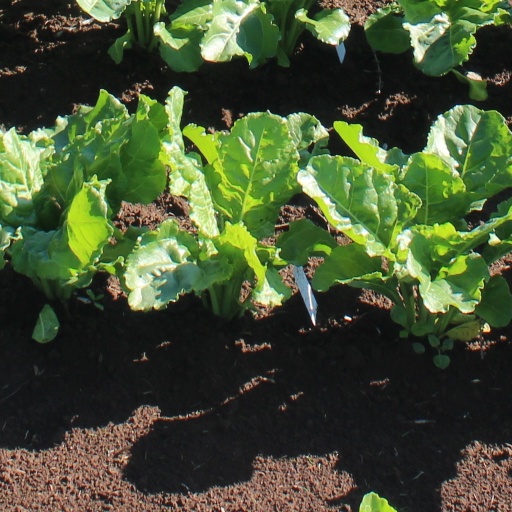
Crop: sugar beet